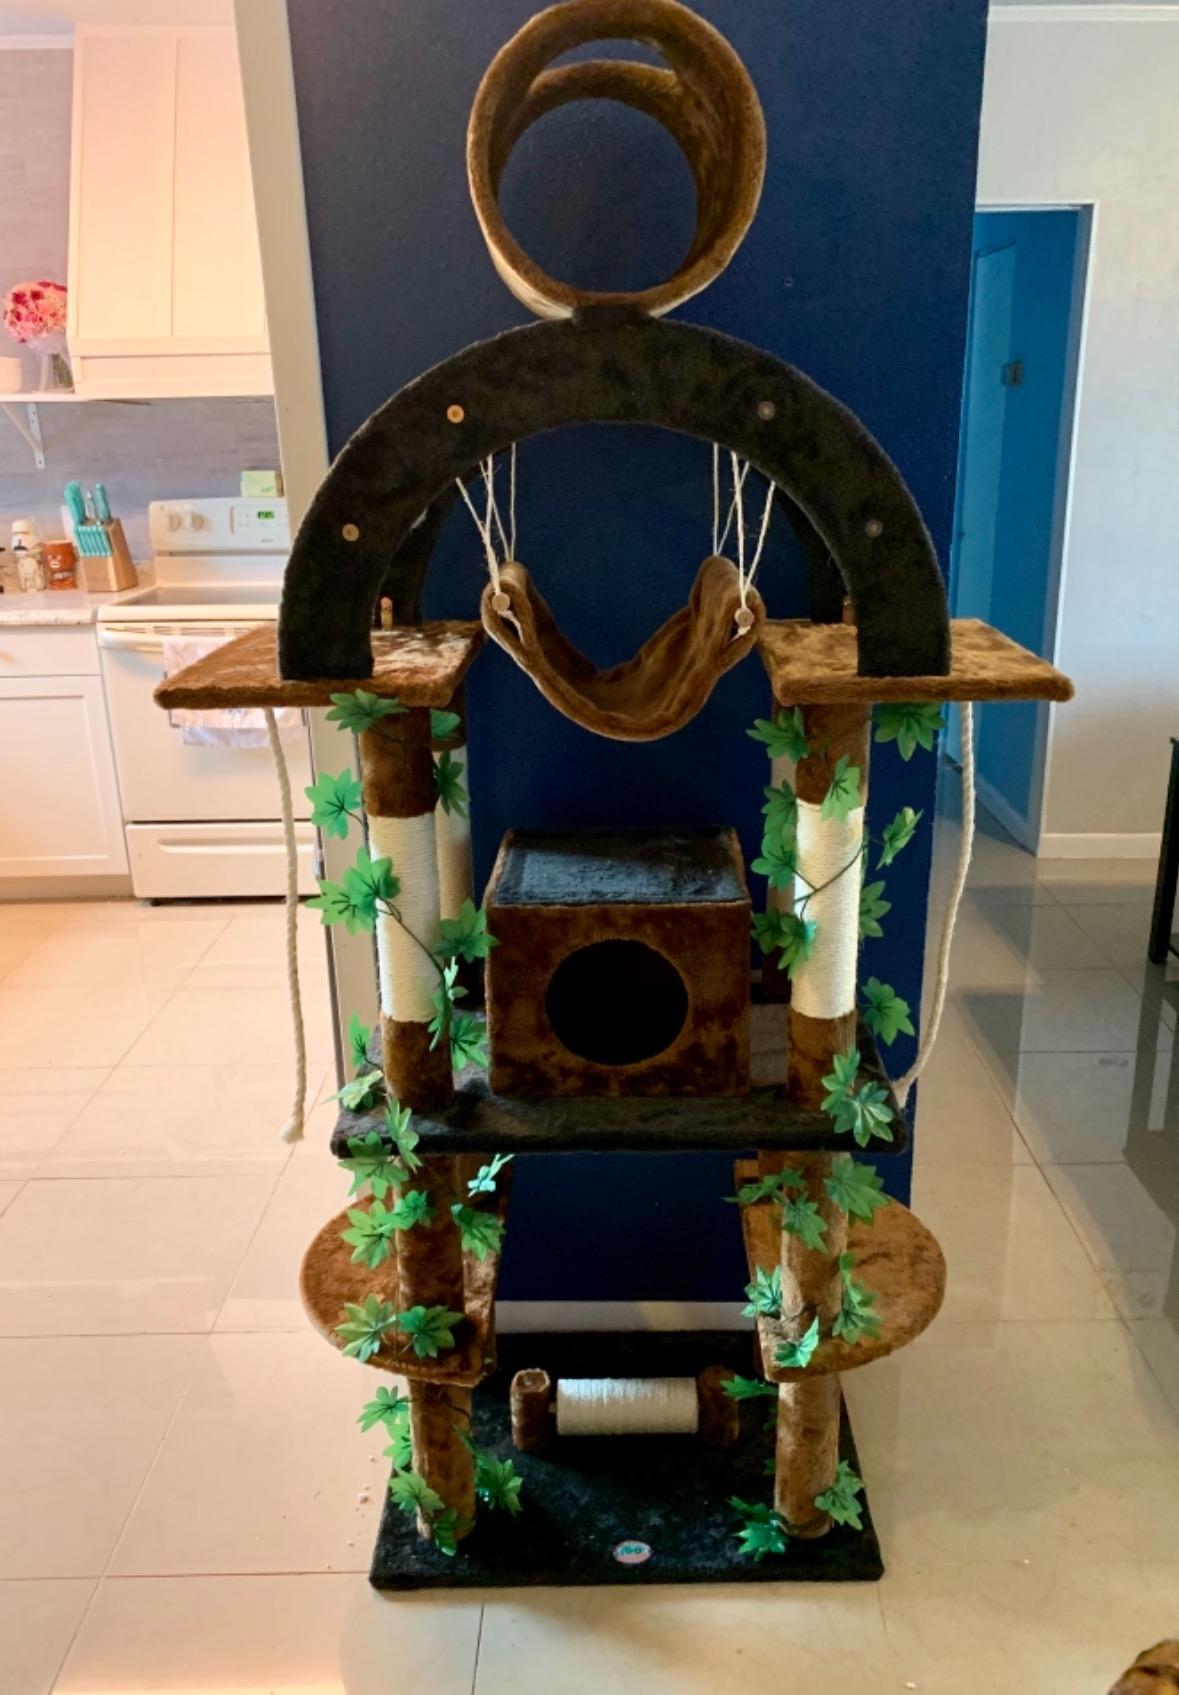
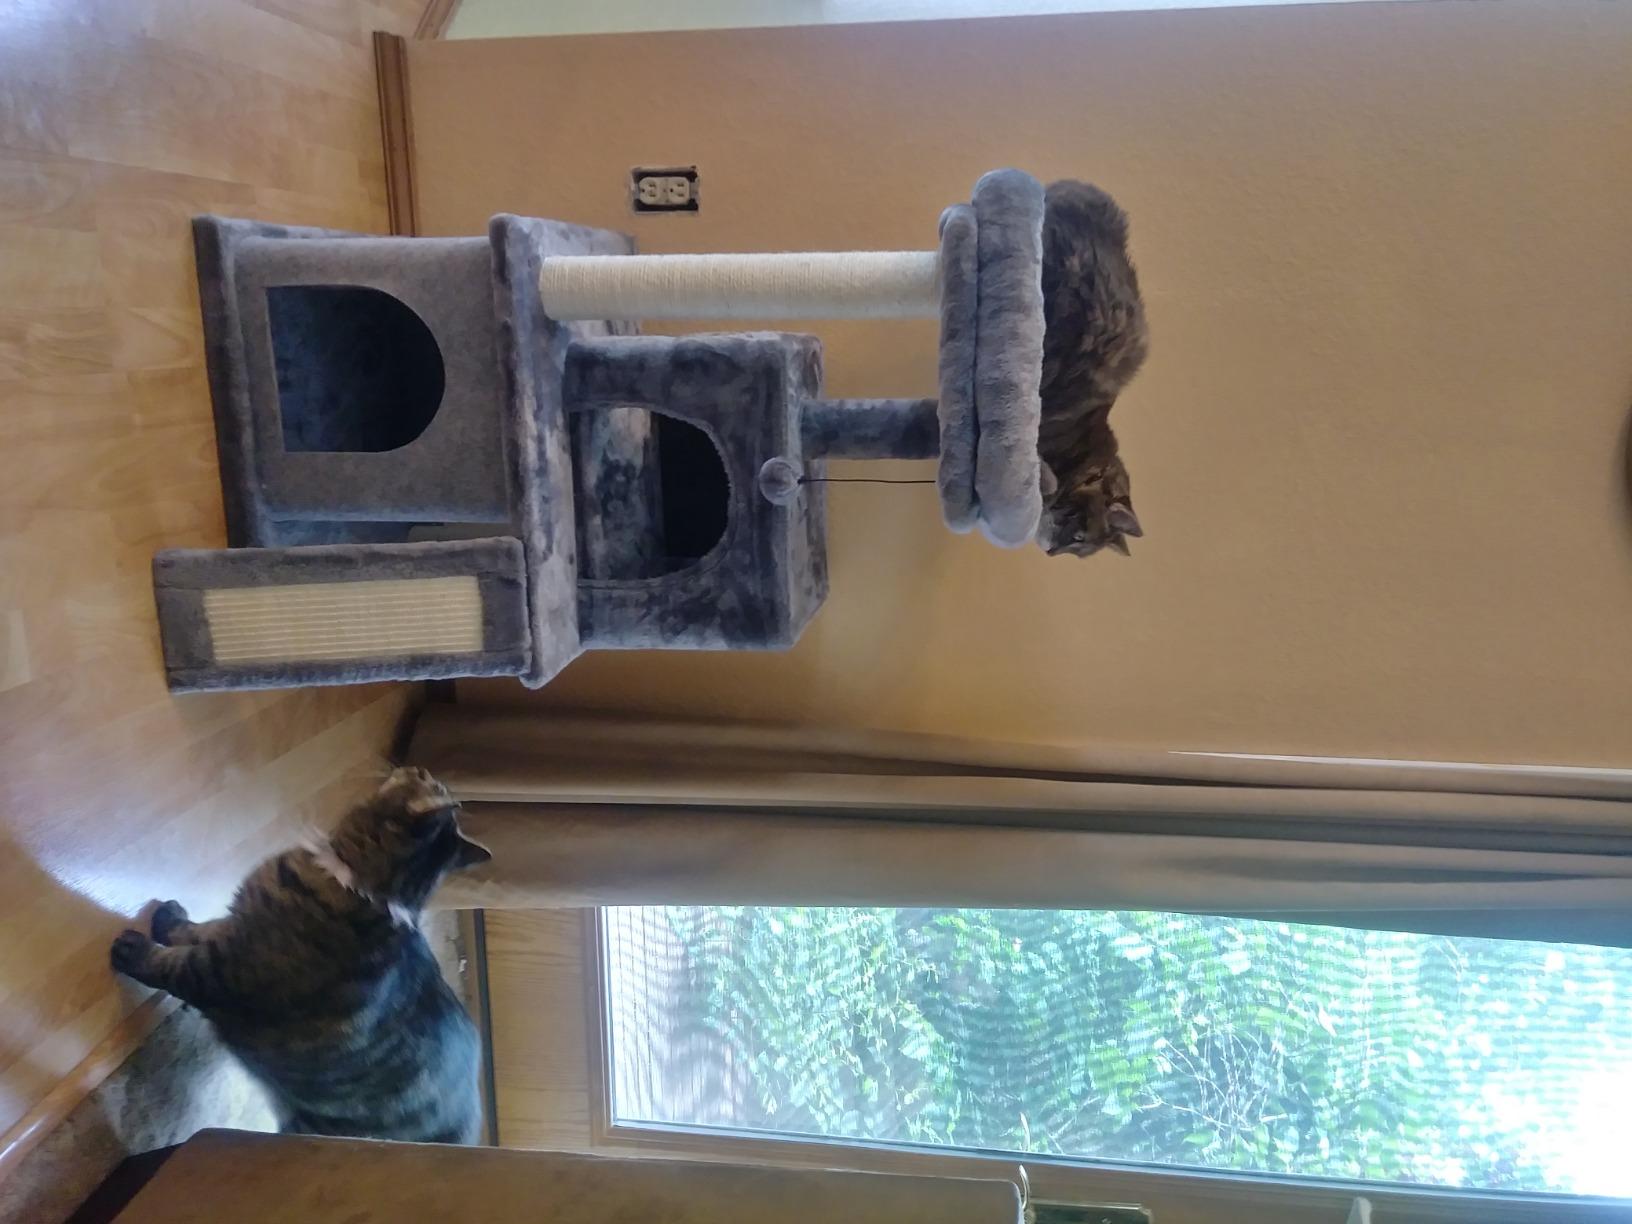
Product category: items_cat tree
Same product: no